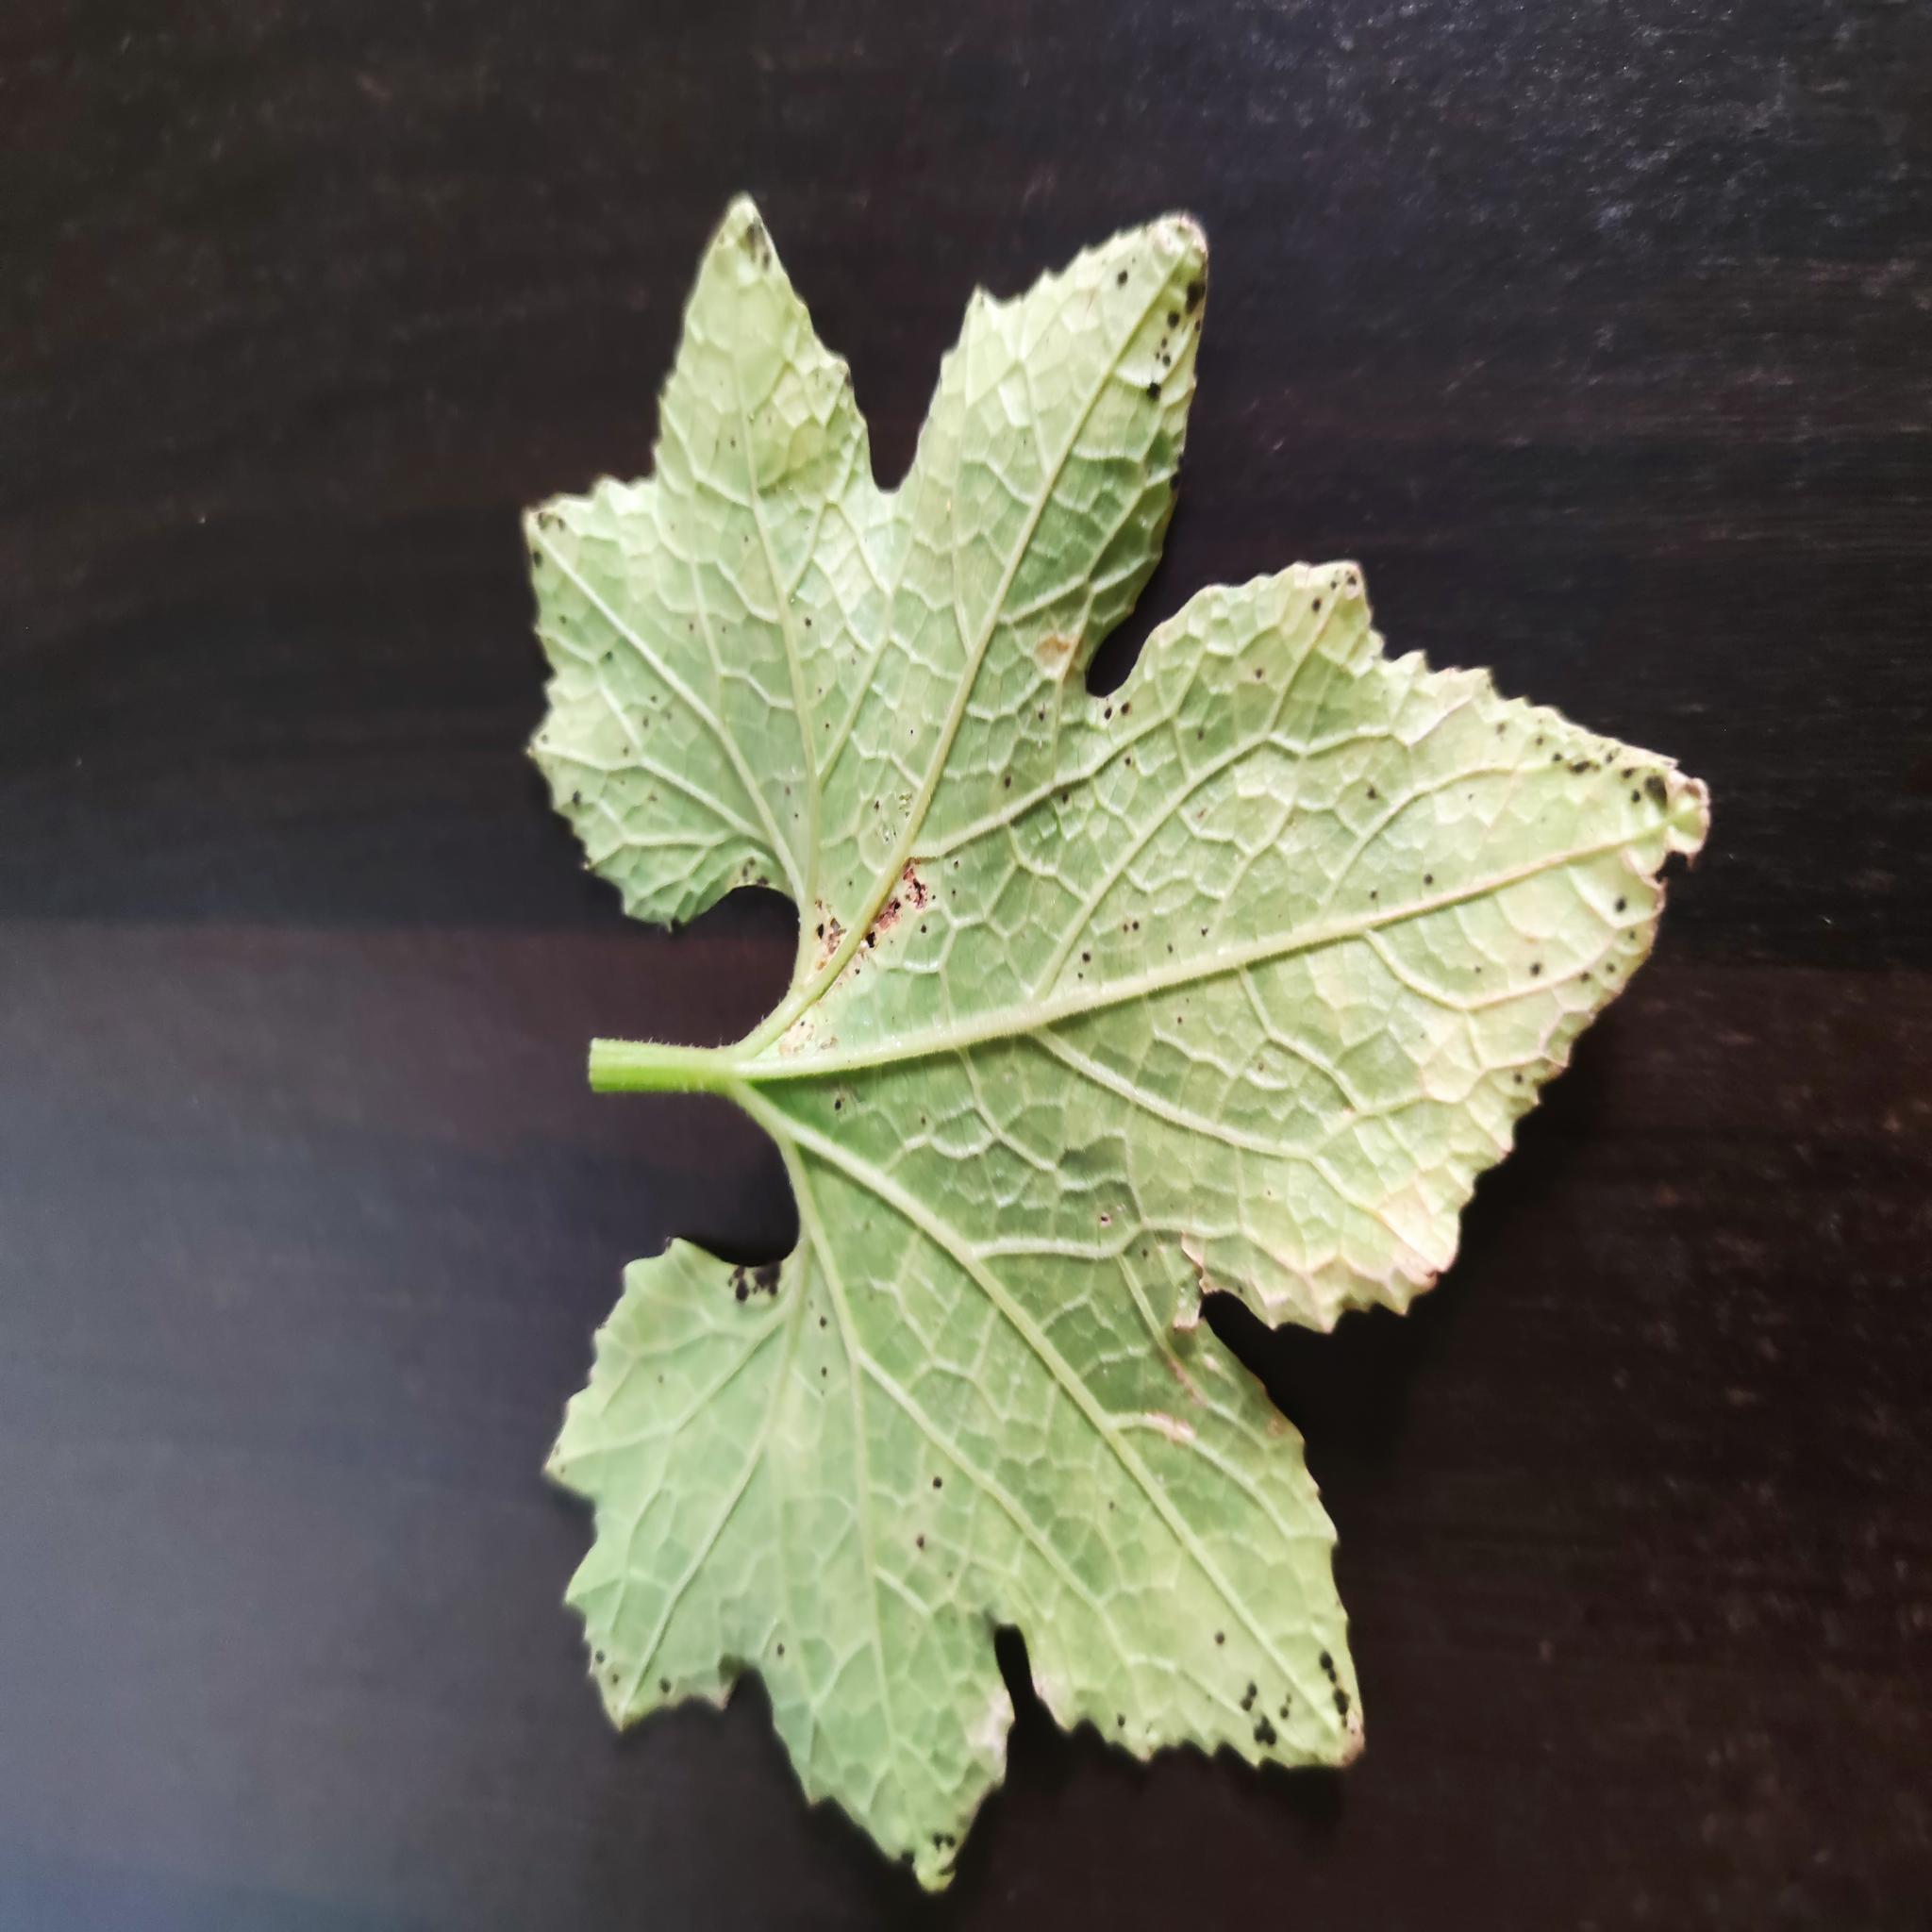
Label: Aphid